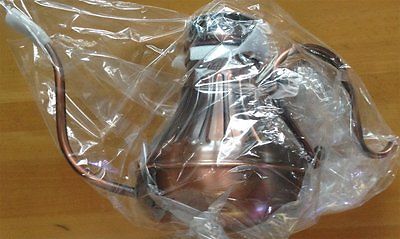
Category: kettle